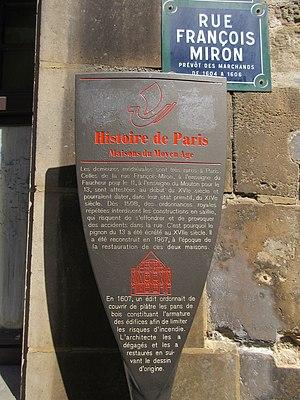
Panneau Histoire de Paris «
La rue François-Miron est une voie du 4ᵉ arrondissement de Paris. Axe ancien permettant l'accès au centre de Paris depuis l'est, elle est constituée en 1865 par l'unification de deux rues, la rue du Pourtour-Saint-Gervais et une partie de la rue Saint-Antoine dont elle constitue le prolongement.
Les panneaux « Histoire de Paris » sont des panneaux d'information installés dans les rues de Paris devant certains des monuments parisiens.